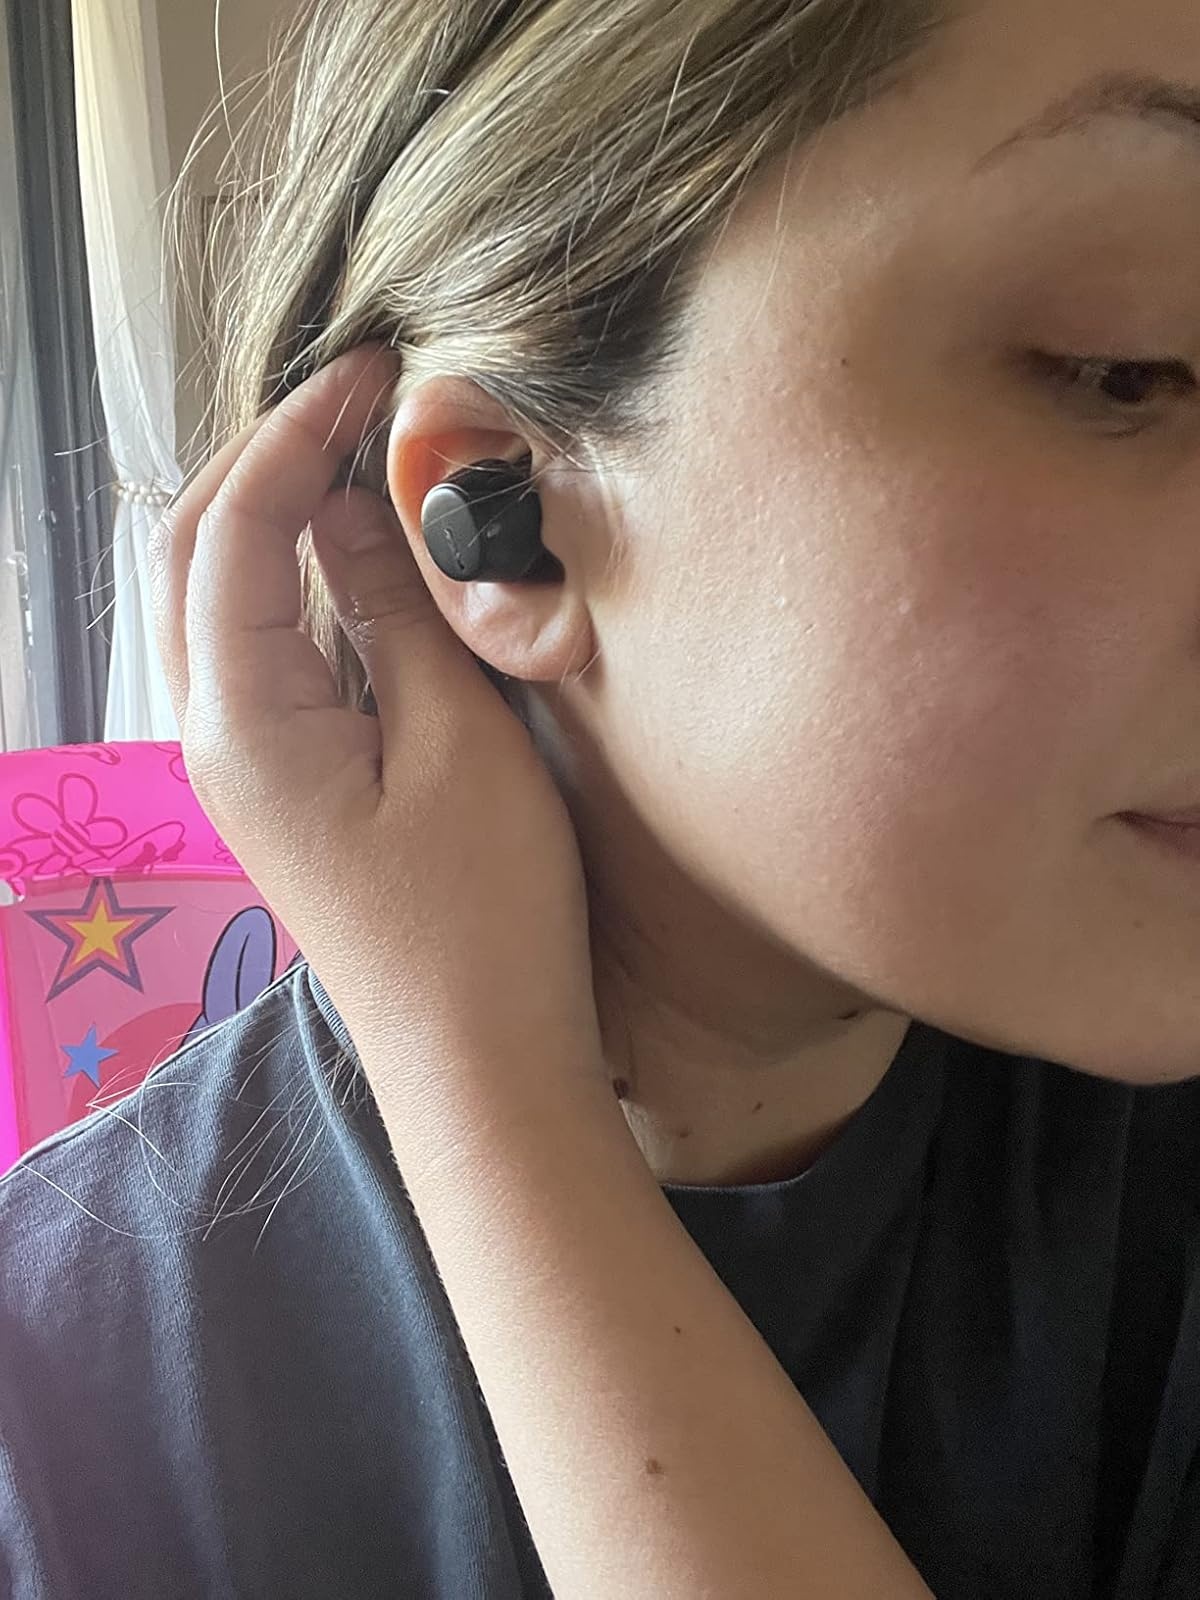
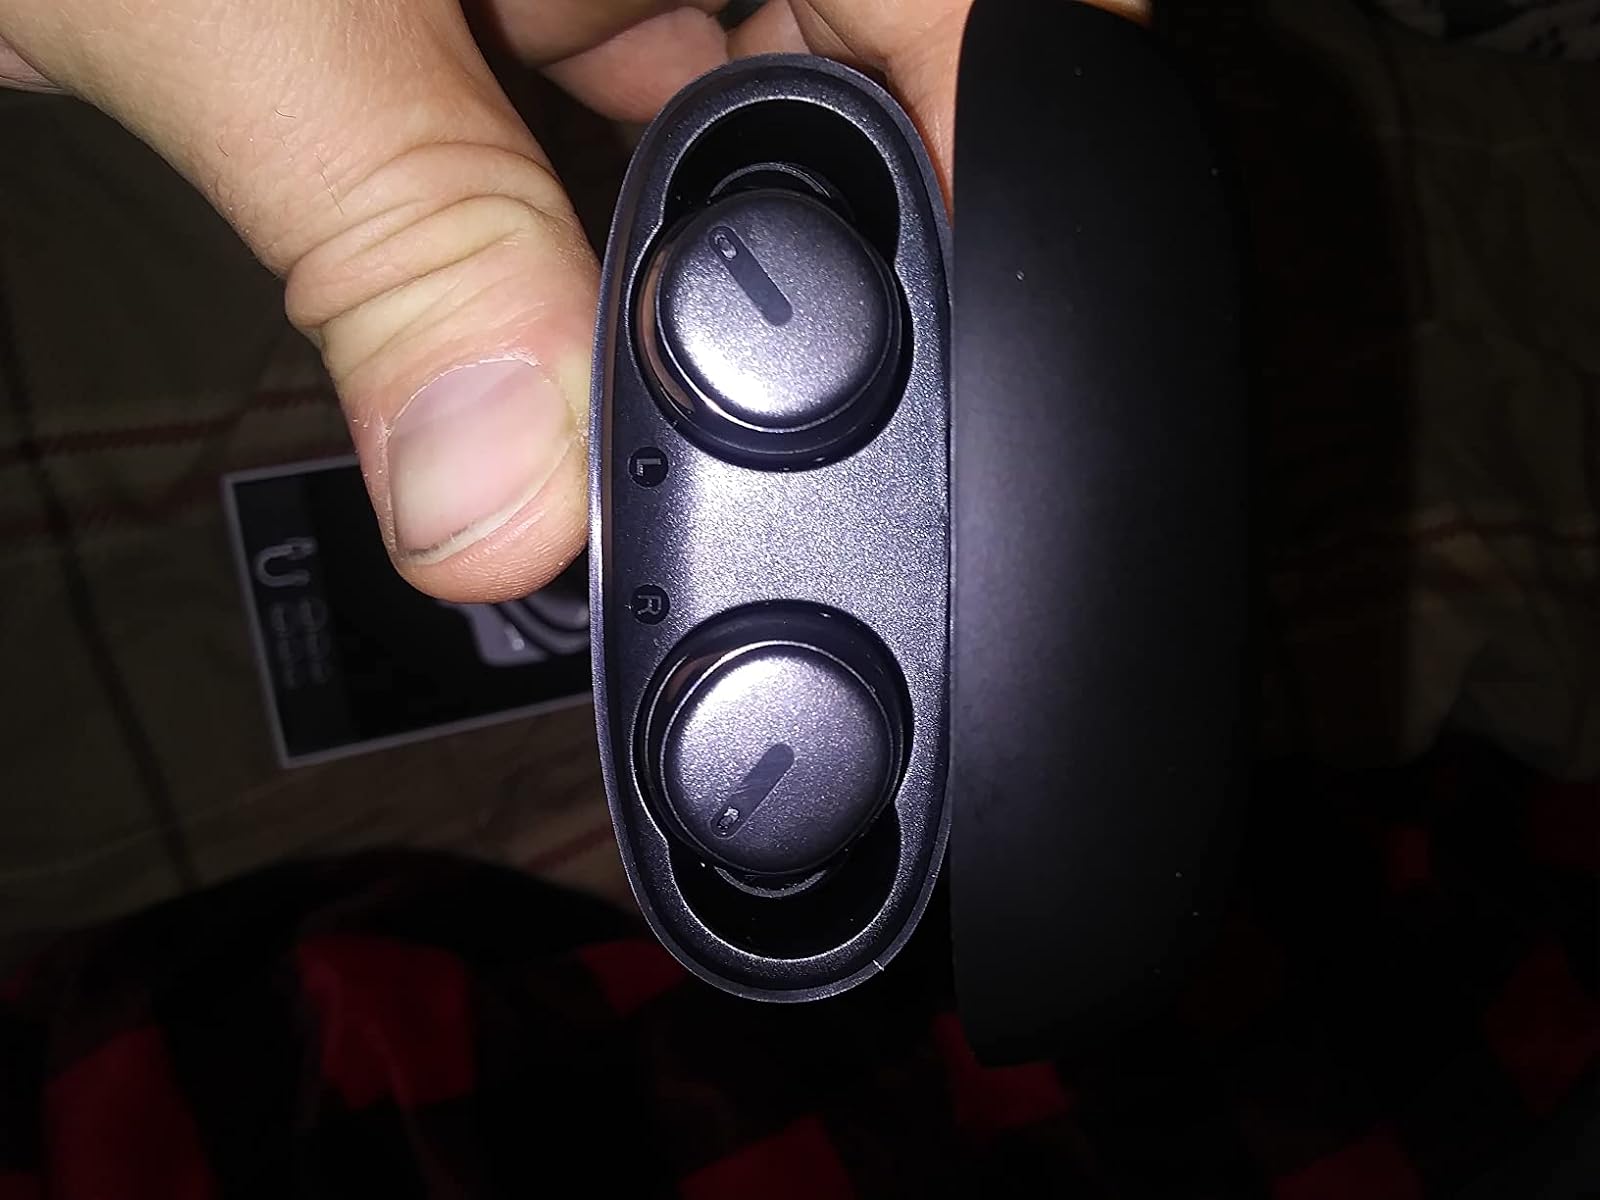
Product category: earbuds
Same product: yes